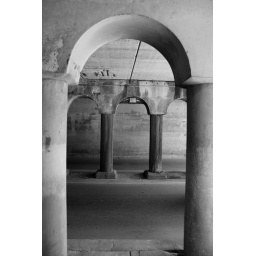
Traffic tunnel under a train bridge in Flossmoor, IL.